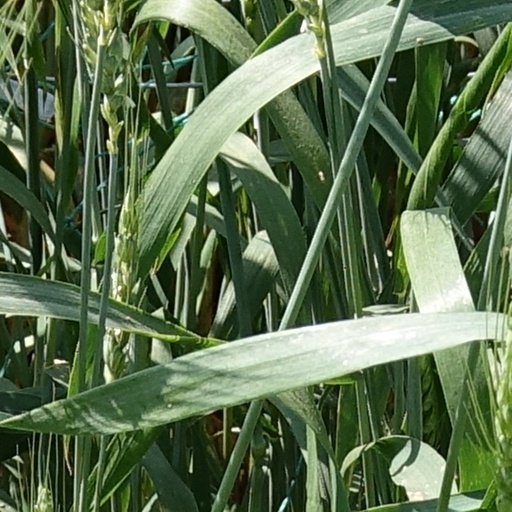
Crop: wheat